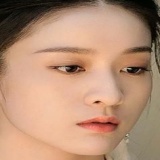
diễn viên Trương Tuyết Nghênh